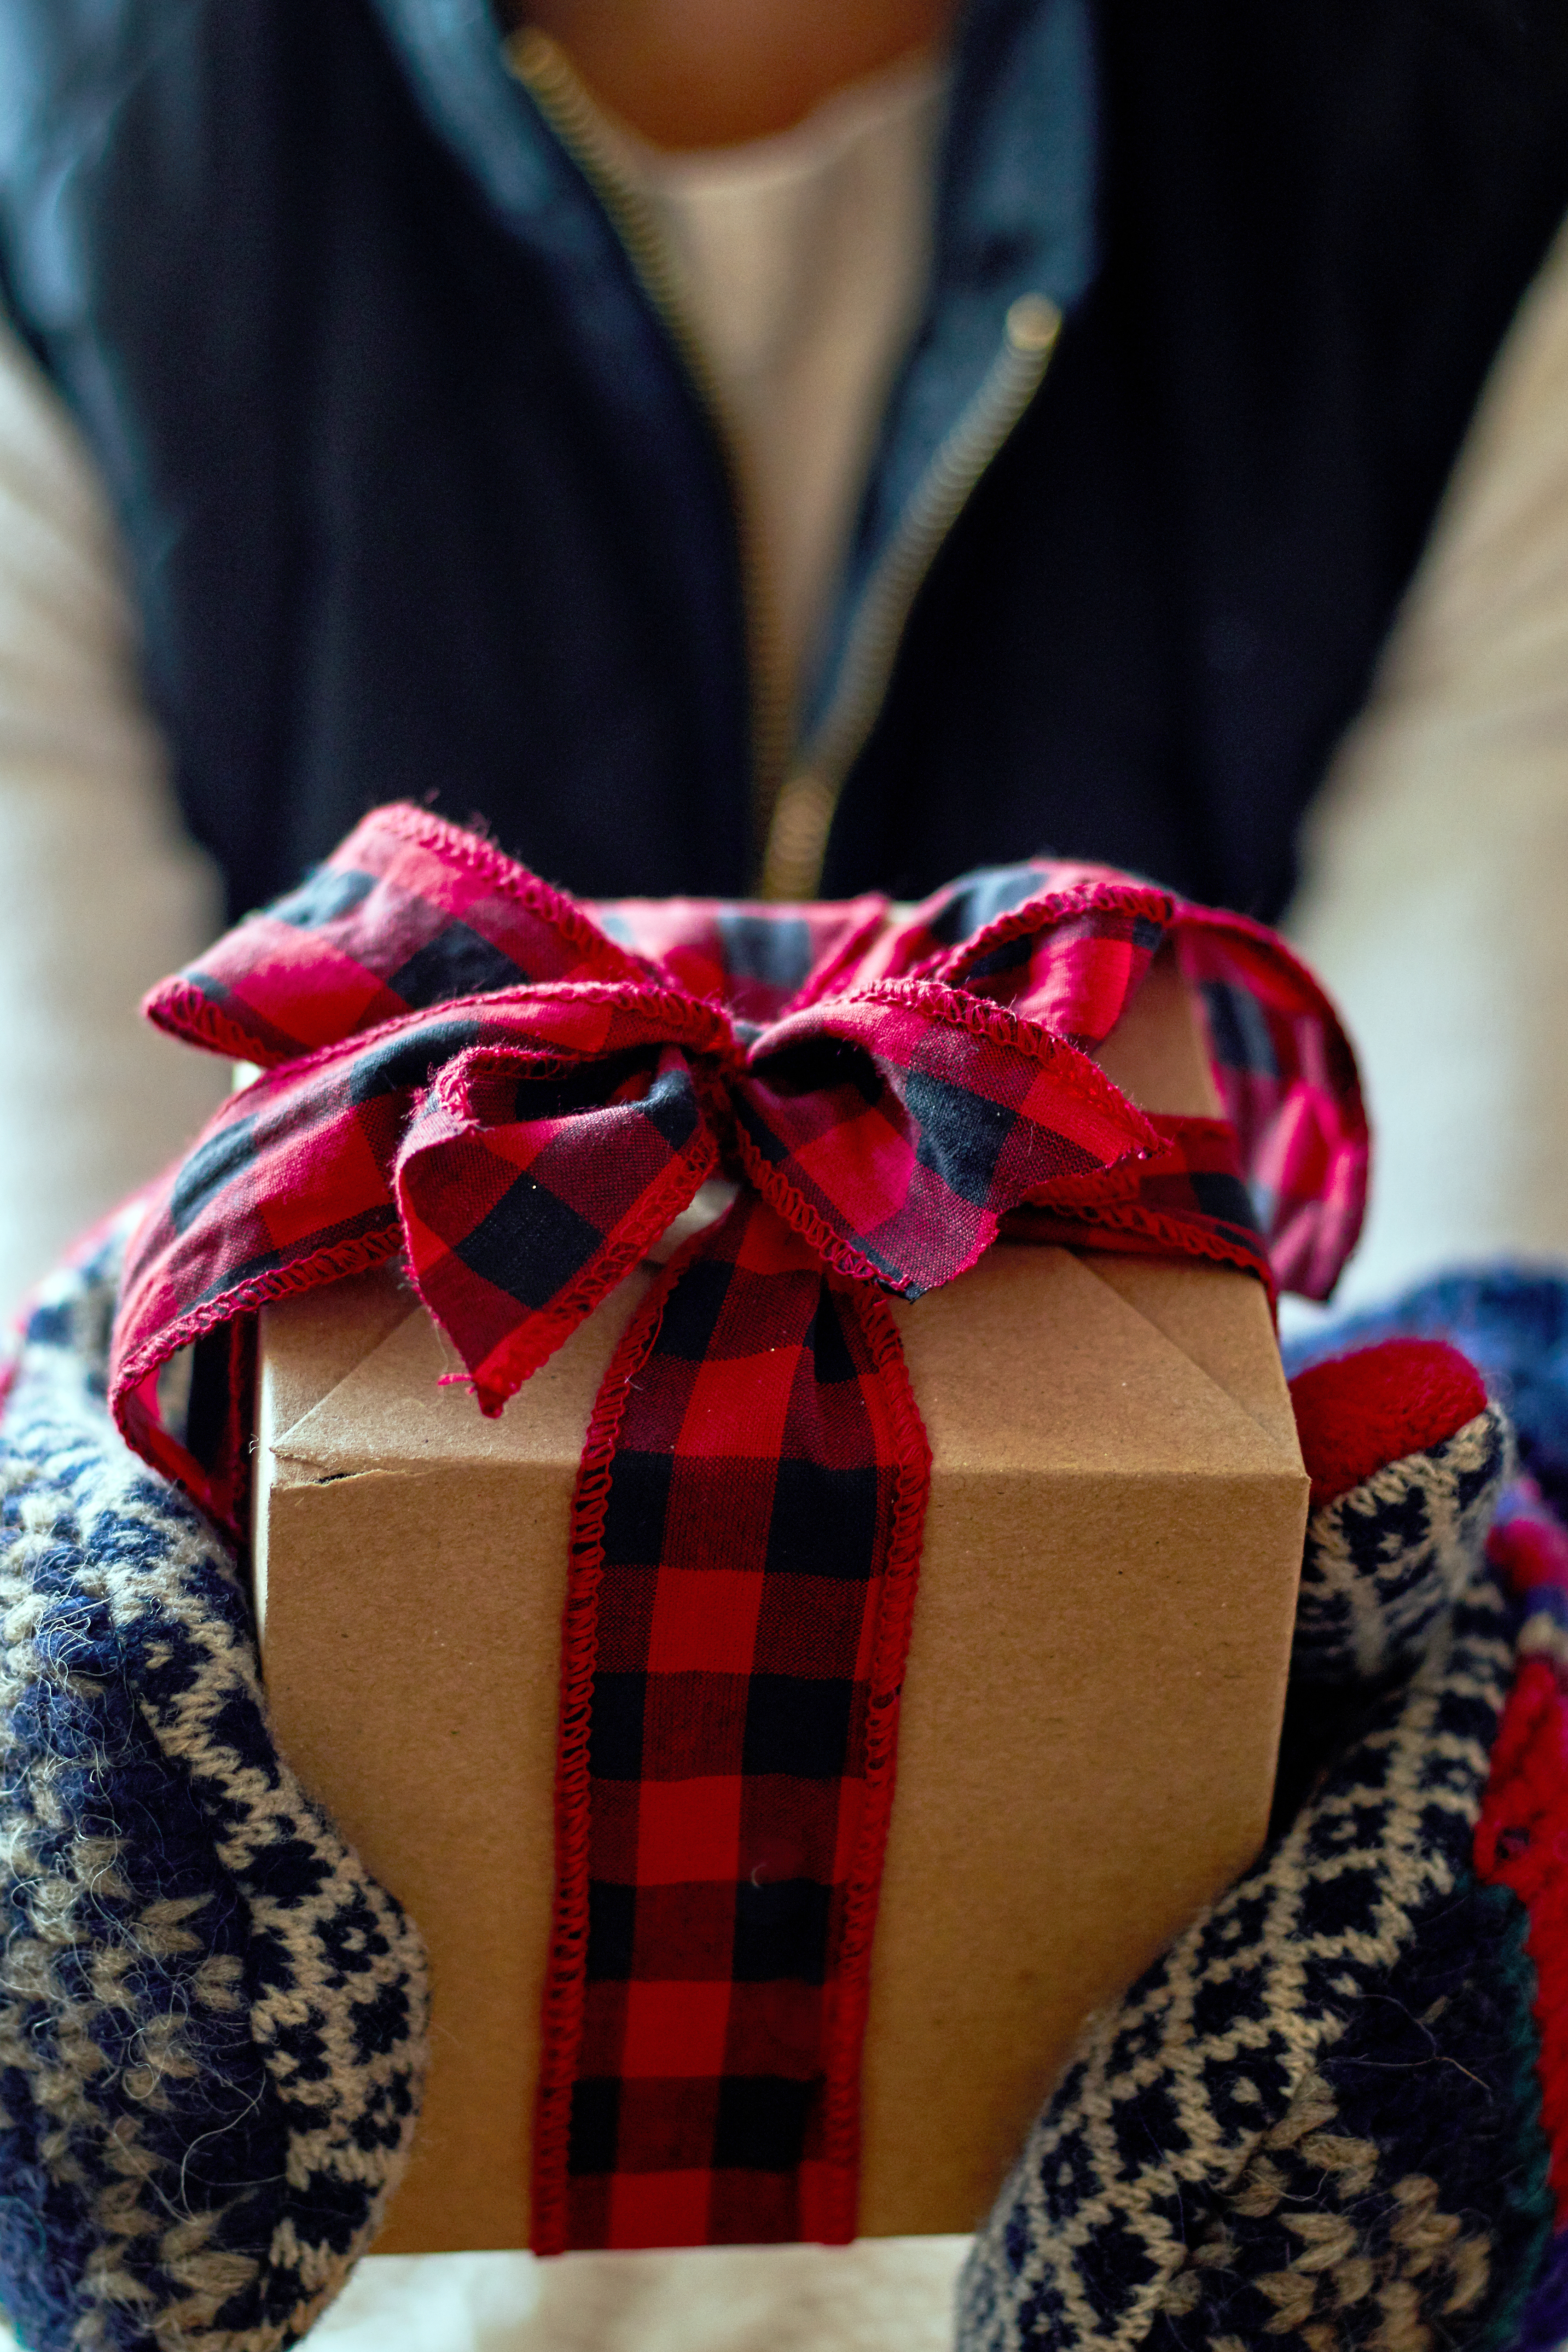
plaid, present, gift wrapping, tartan, ribbon, pattern, design, textile, christmas, fashion accessory, holiday